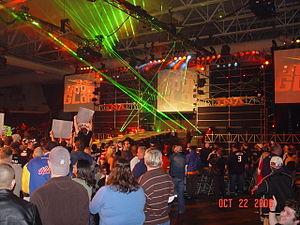
Bound for Glory 2006 est un PPV de catch présenté par la Total Nonstop Action Wrestling. Ce PPV s'est déroulé le 22 octobre 2006 à la Compuware Sports Arena de Détroit, Michigan qui a attiré 3600 fans. Il s'agit du deuxième évènement Bound for Glory dans la chronologie des Bound for Glory. Cet évènement est le plus important de la fédération TNA.